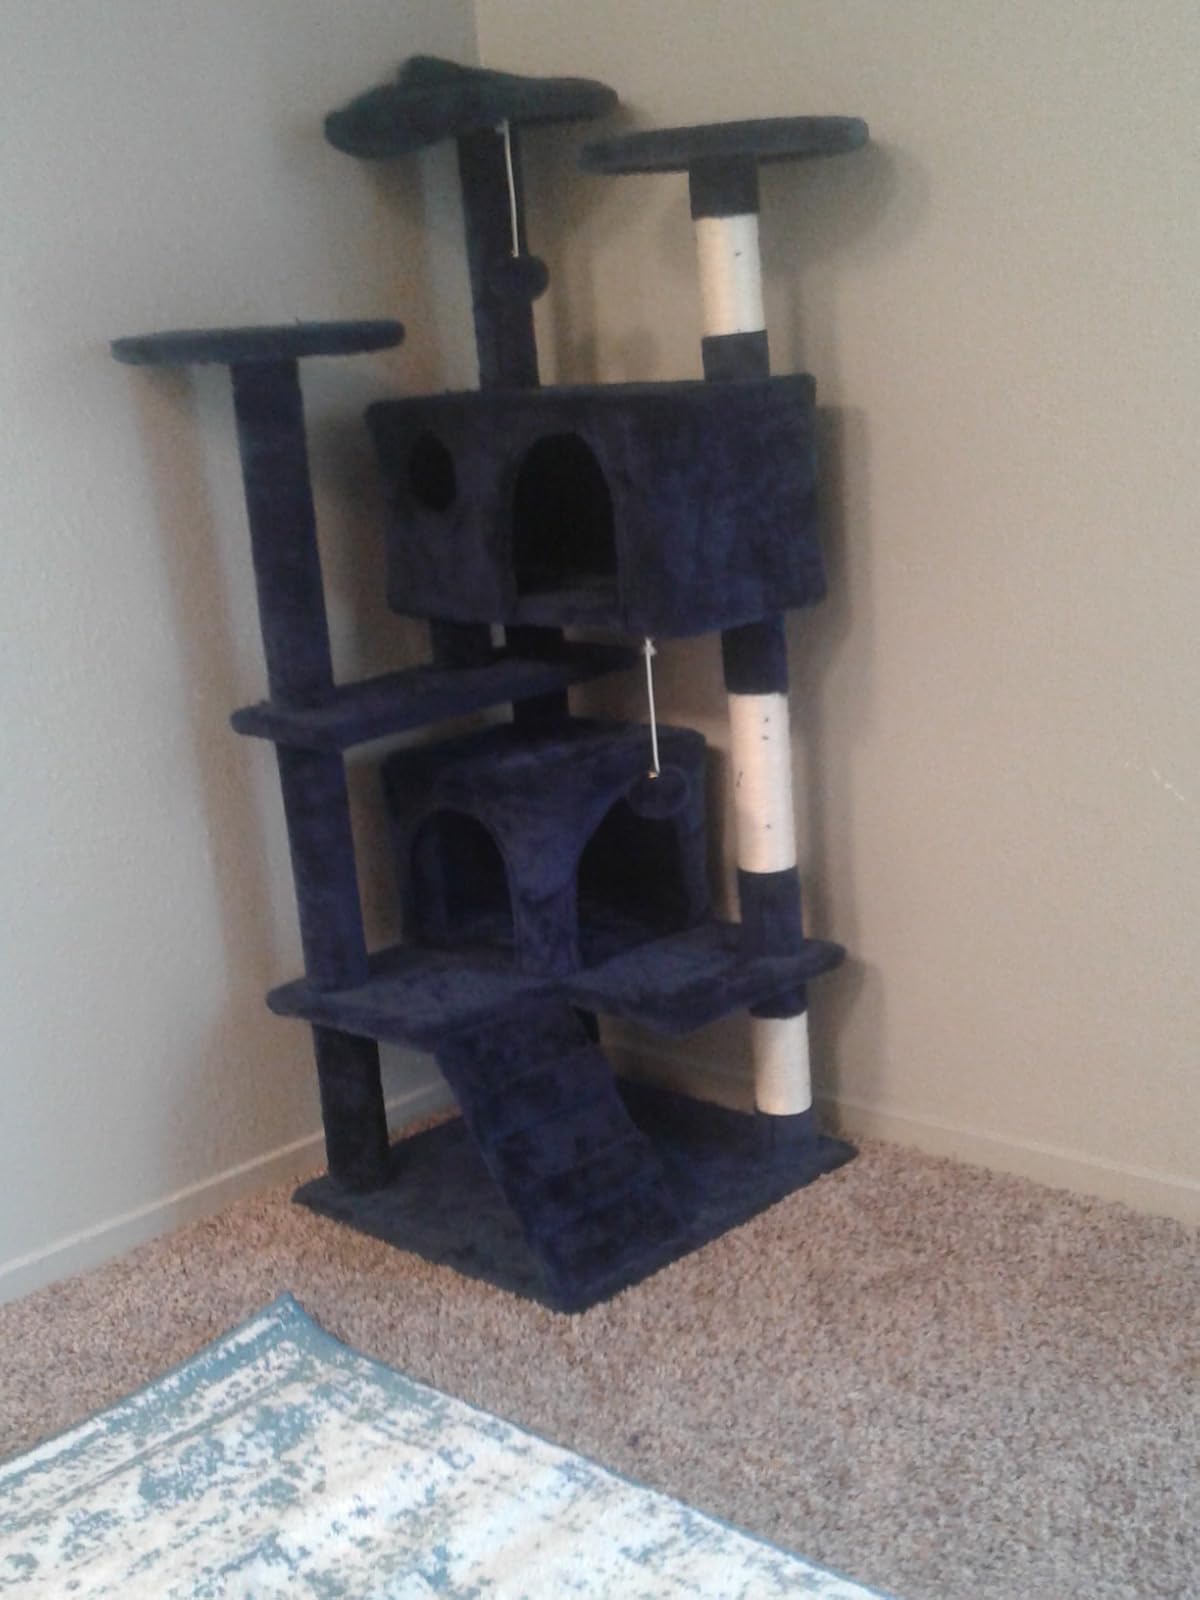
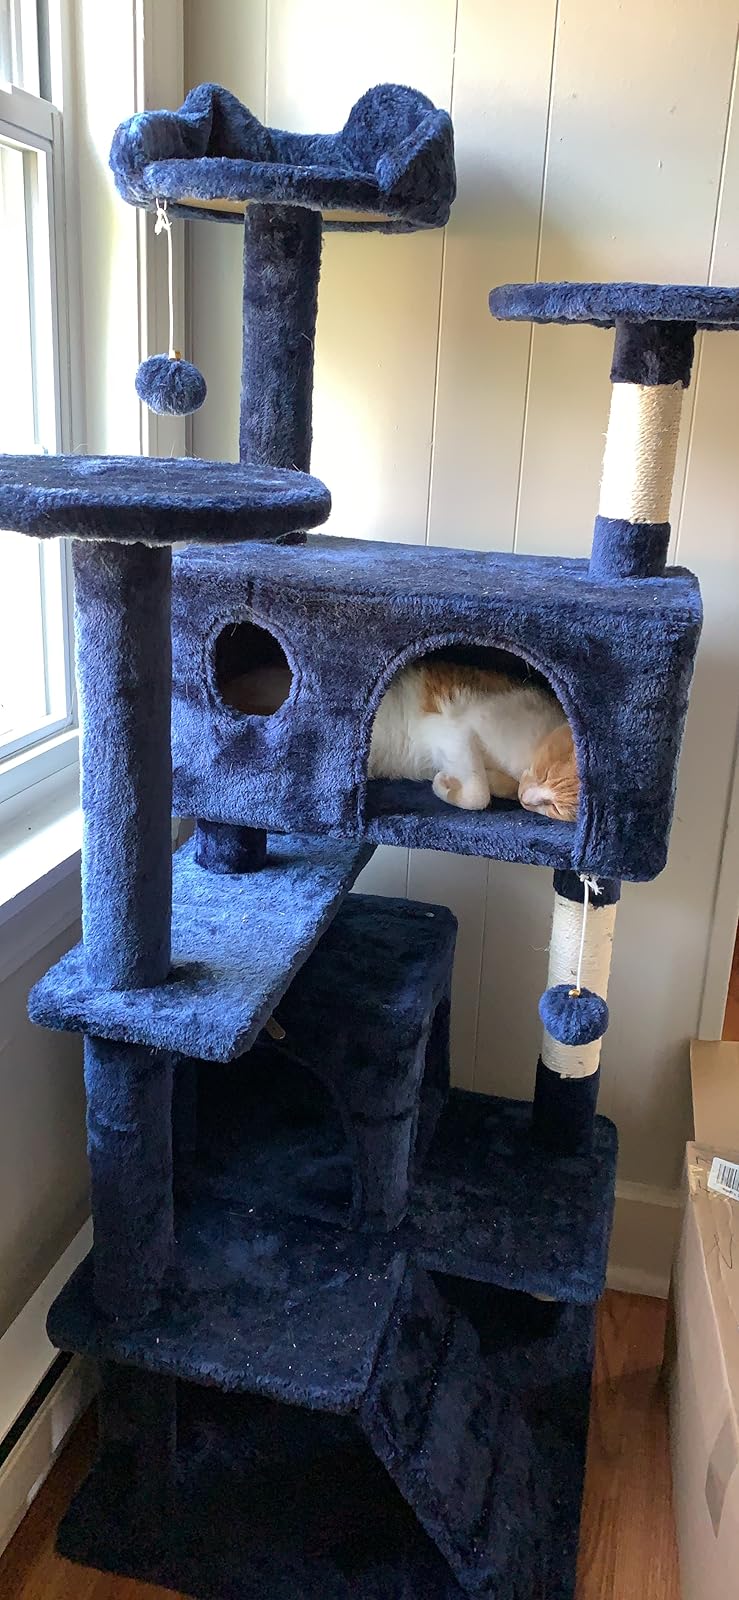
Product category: items_cat tree
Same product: yes